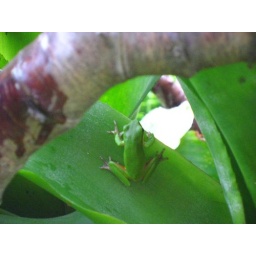
Our resident green tree foggy in a Bromeliad in the garden... very cute.